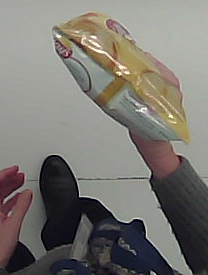
Product: lays_classic